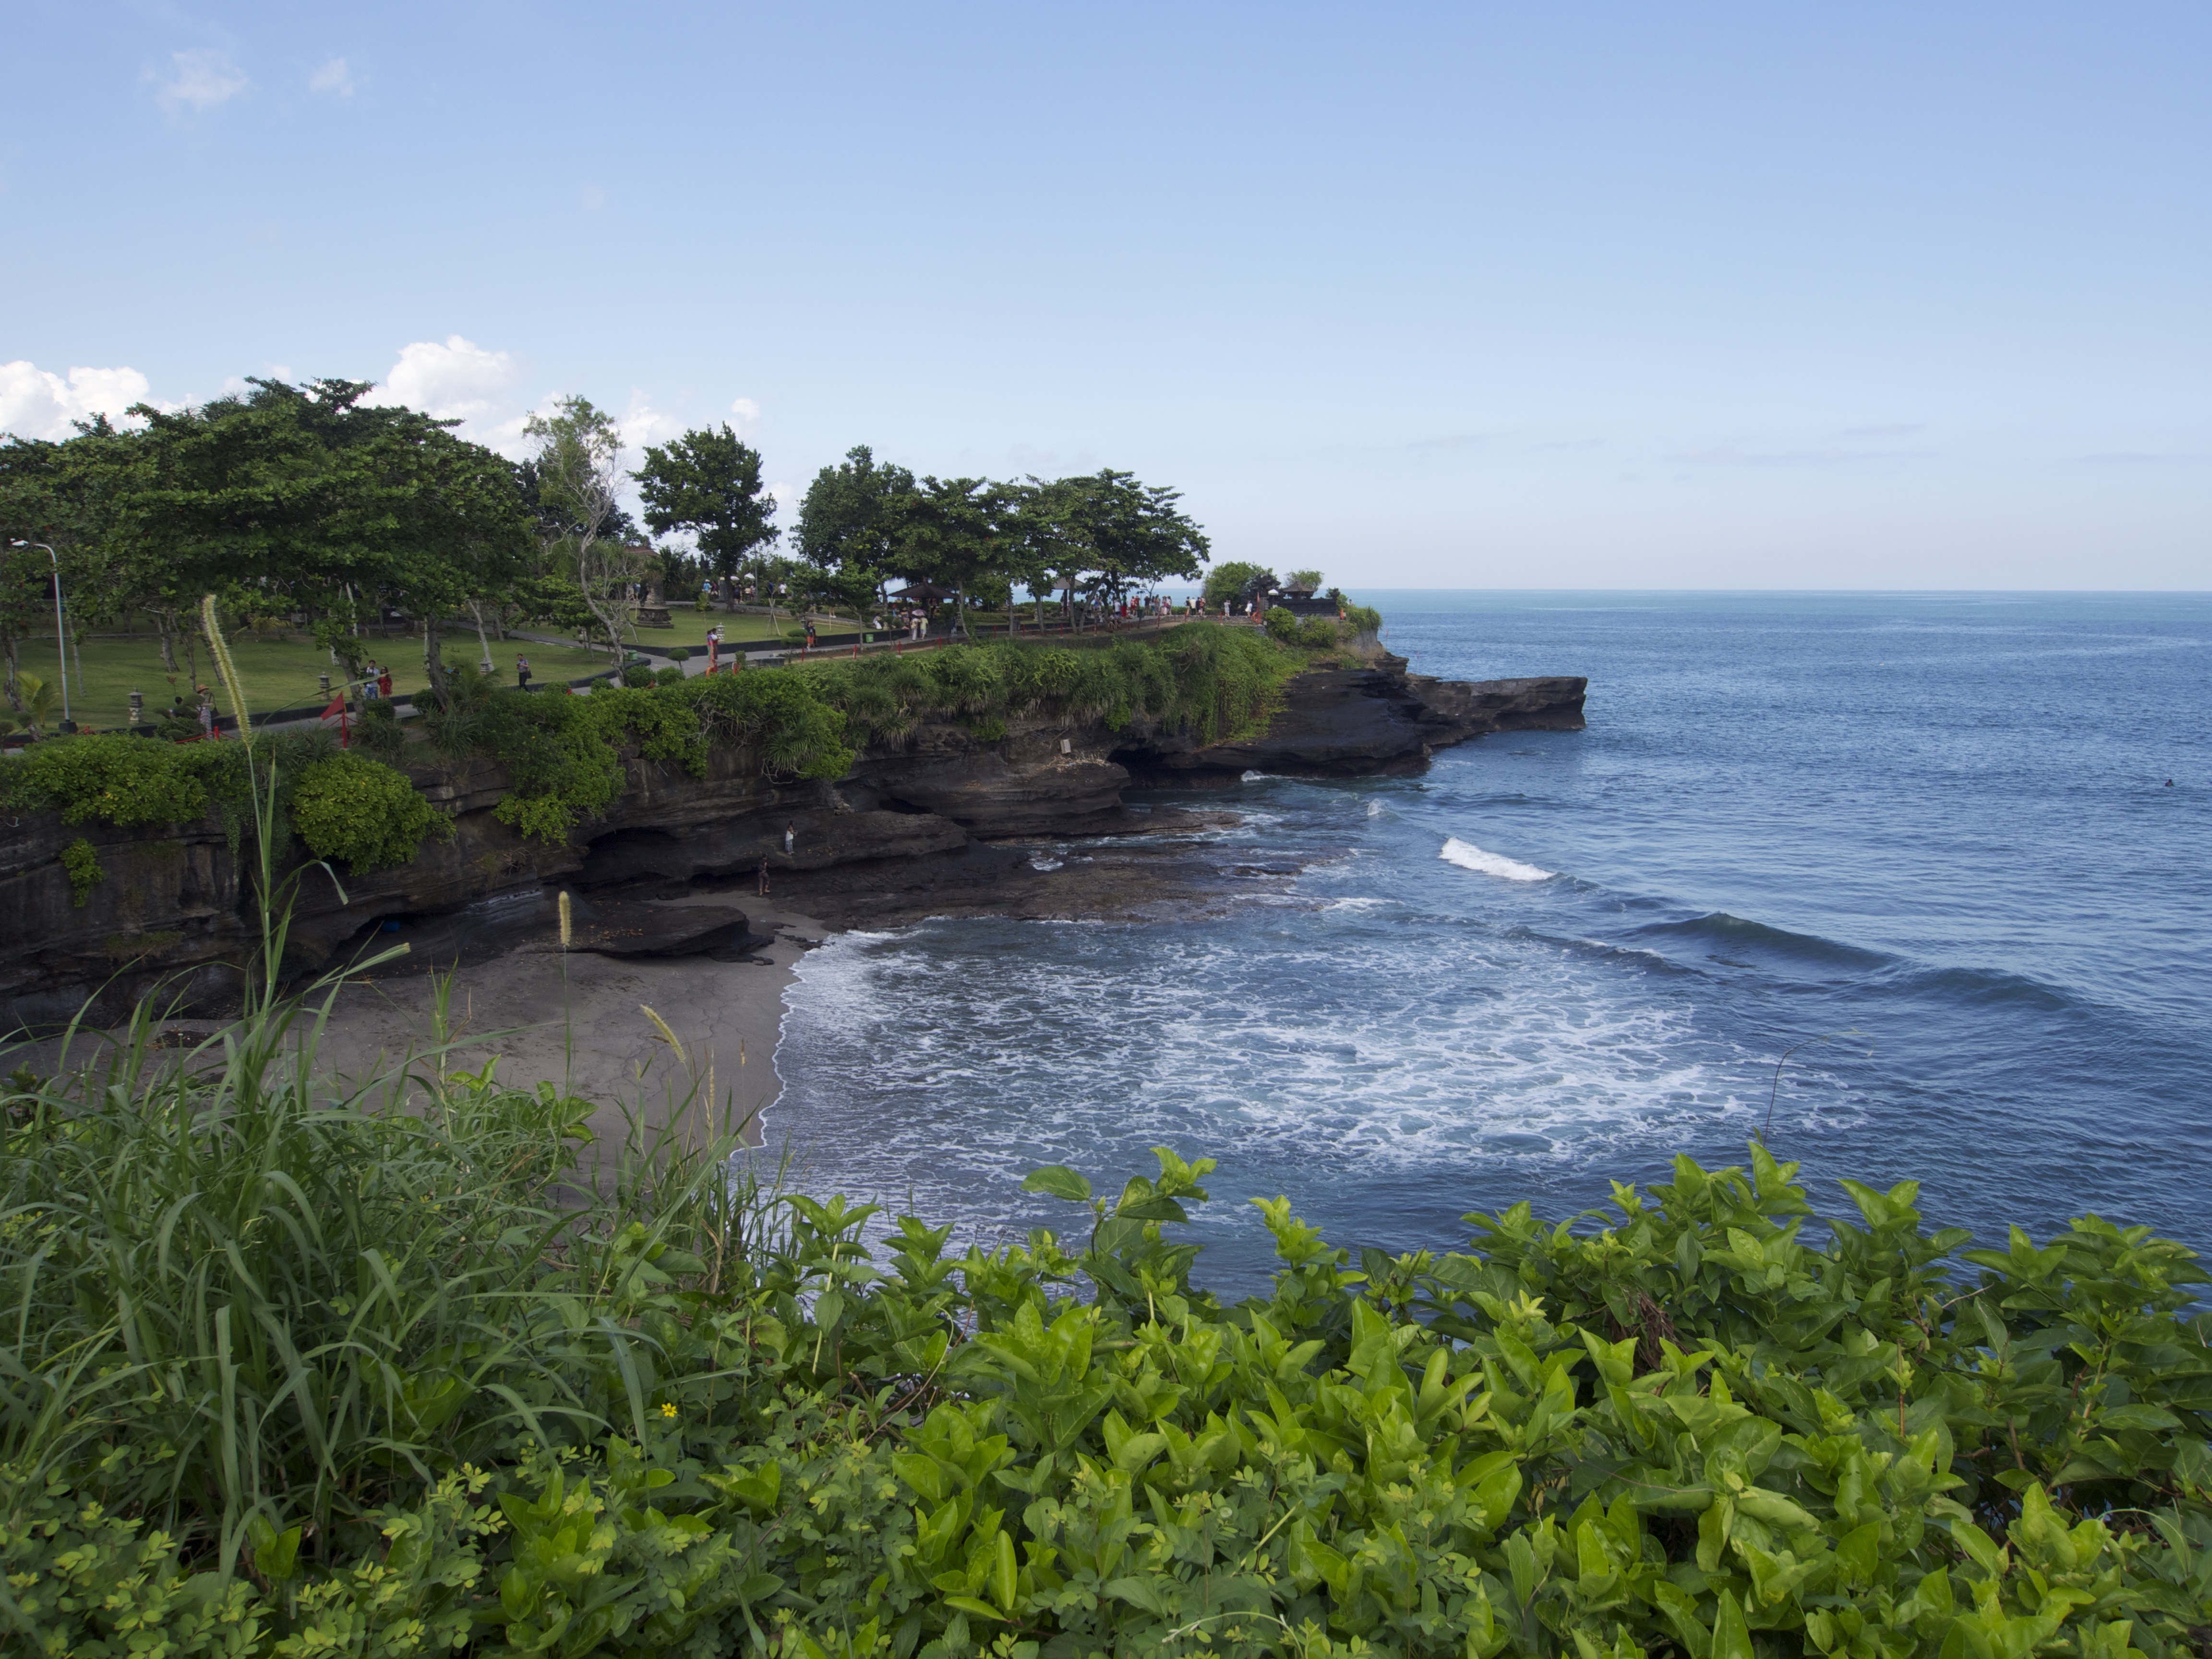
sea, coast, nature, ocean, shore, travel, cliff, cove, bay, terrain, body of water, outdoors, bali, landform, geographical feature